Shangjing, Zhejiang

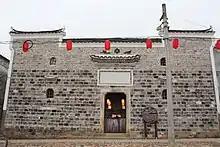
Lamei Hall

The whole building faces south and has two storeys. With the gate, hallways and back room co-axially arranged, the first floor is wide and bright and used for the display and sales of food and local specialties. The second floor is clean and spacious and offers an excellent view, and now is used as a lounge where visitors can watch all kinds of performances put on outside down on the ground.